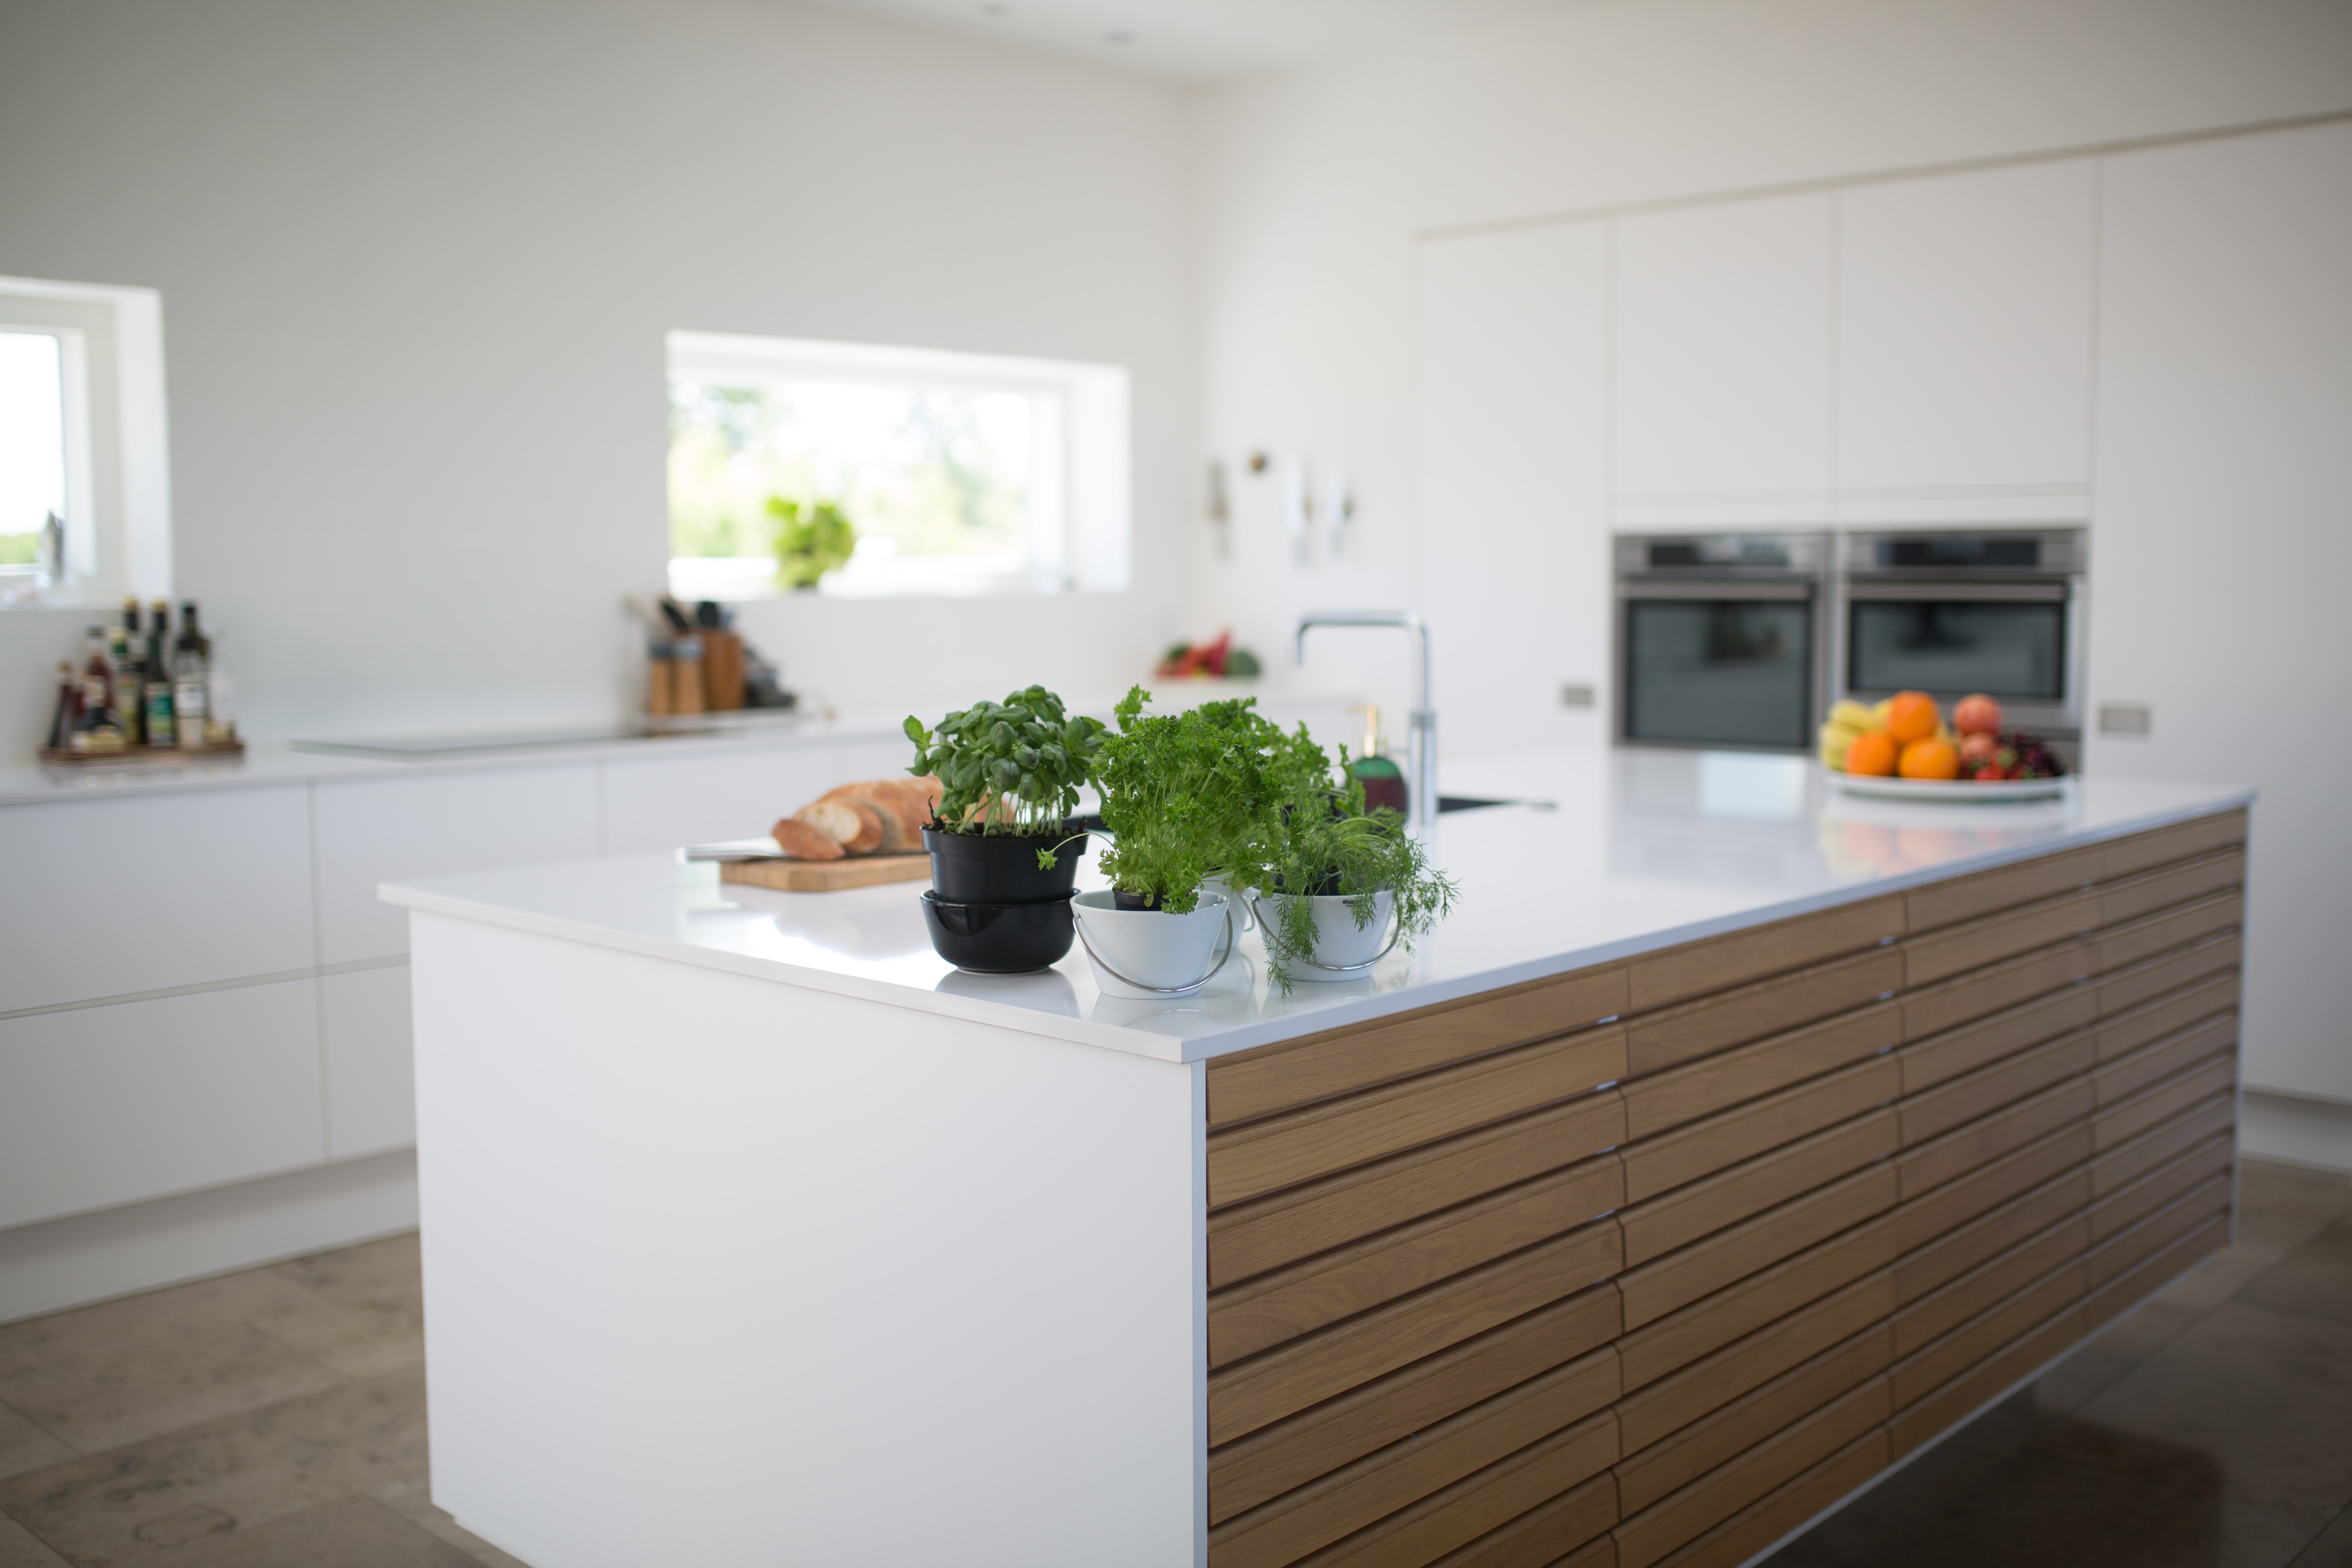
white, room, property, furniture, countertop, kitchen, interior design, cabinetry, house, building, table, Material property, floor, architecture, flooring, real estate, home, wood, hardwood, houseplant, plywood